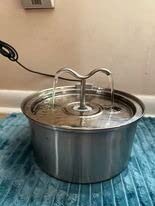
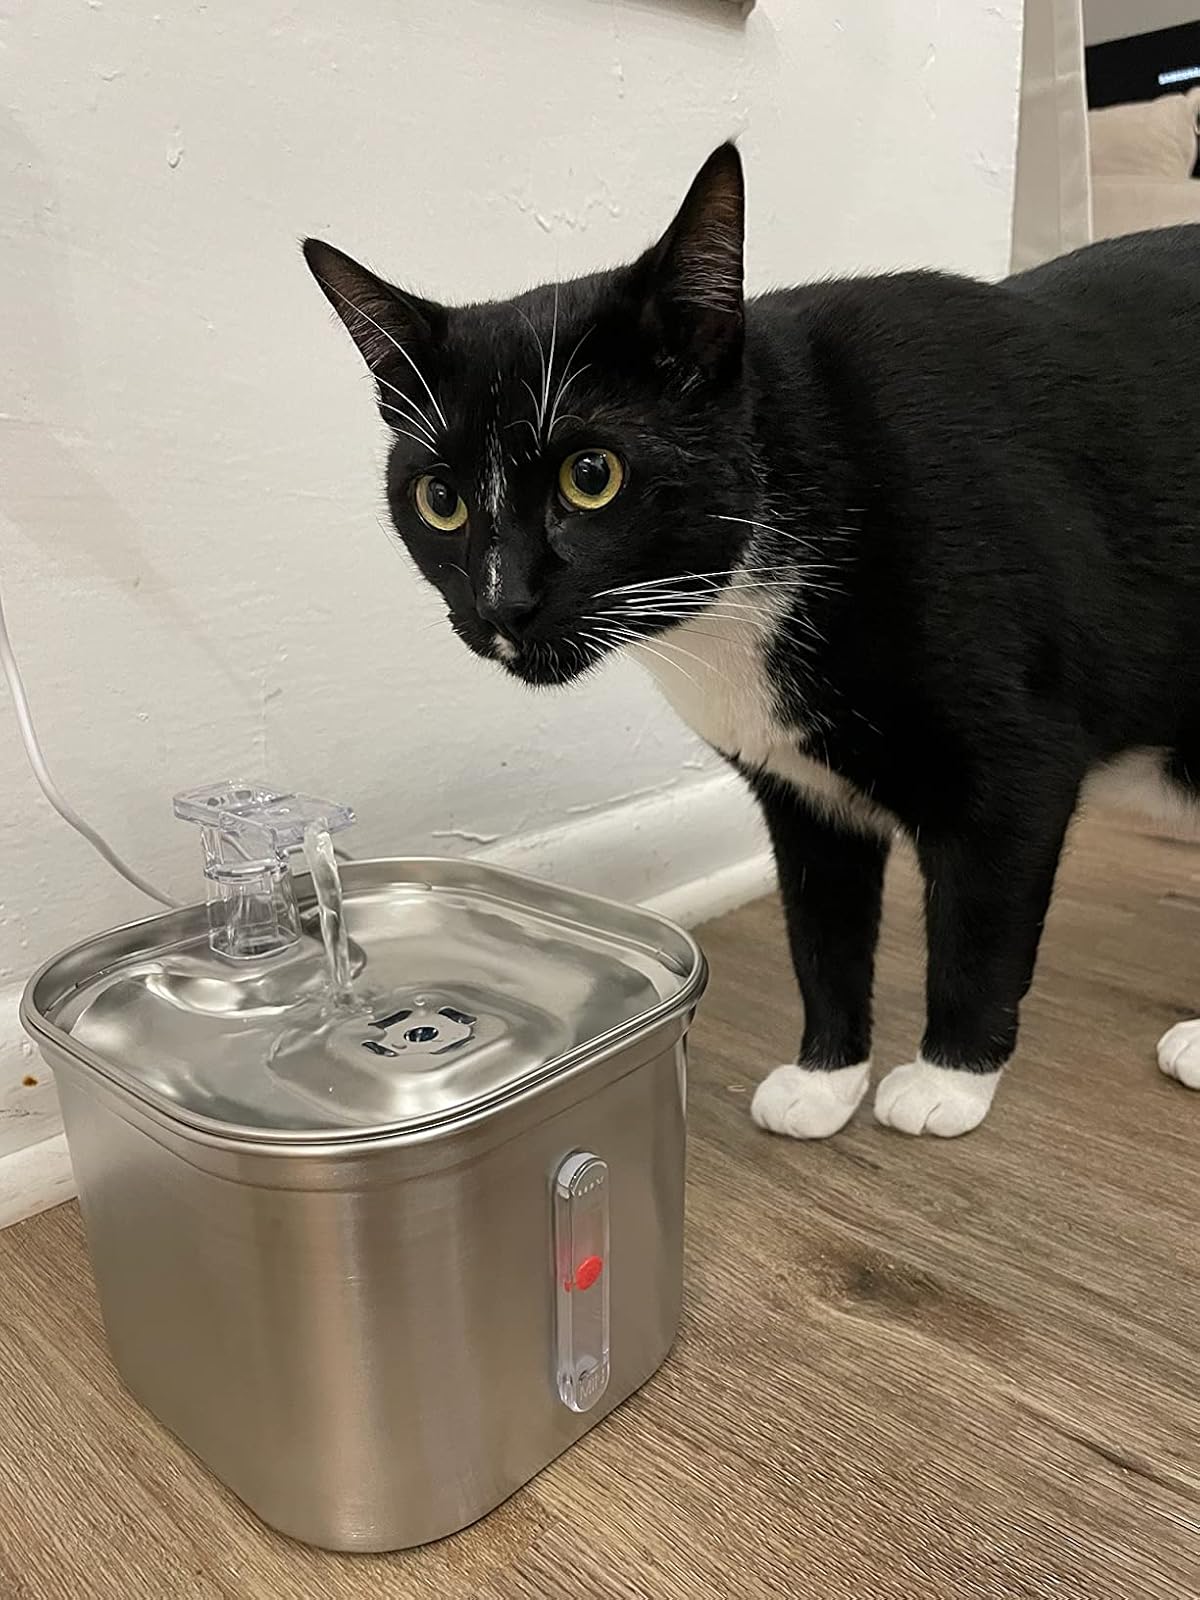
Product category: items_bowl
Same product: no